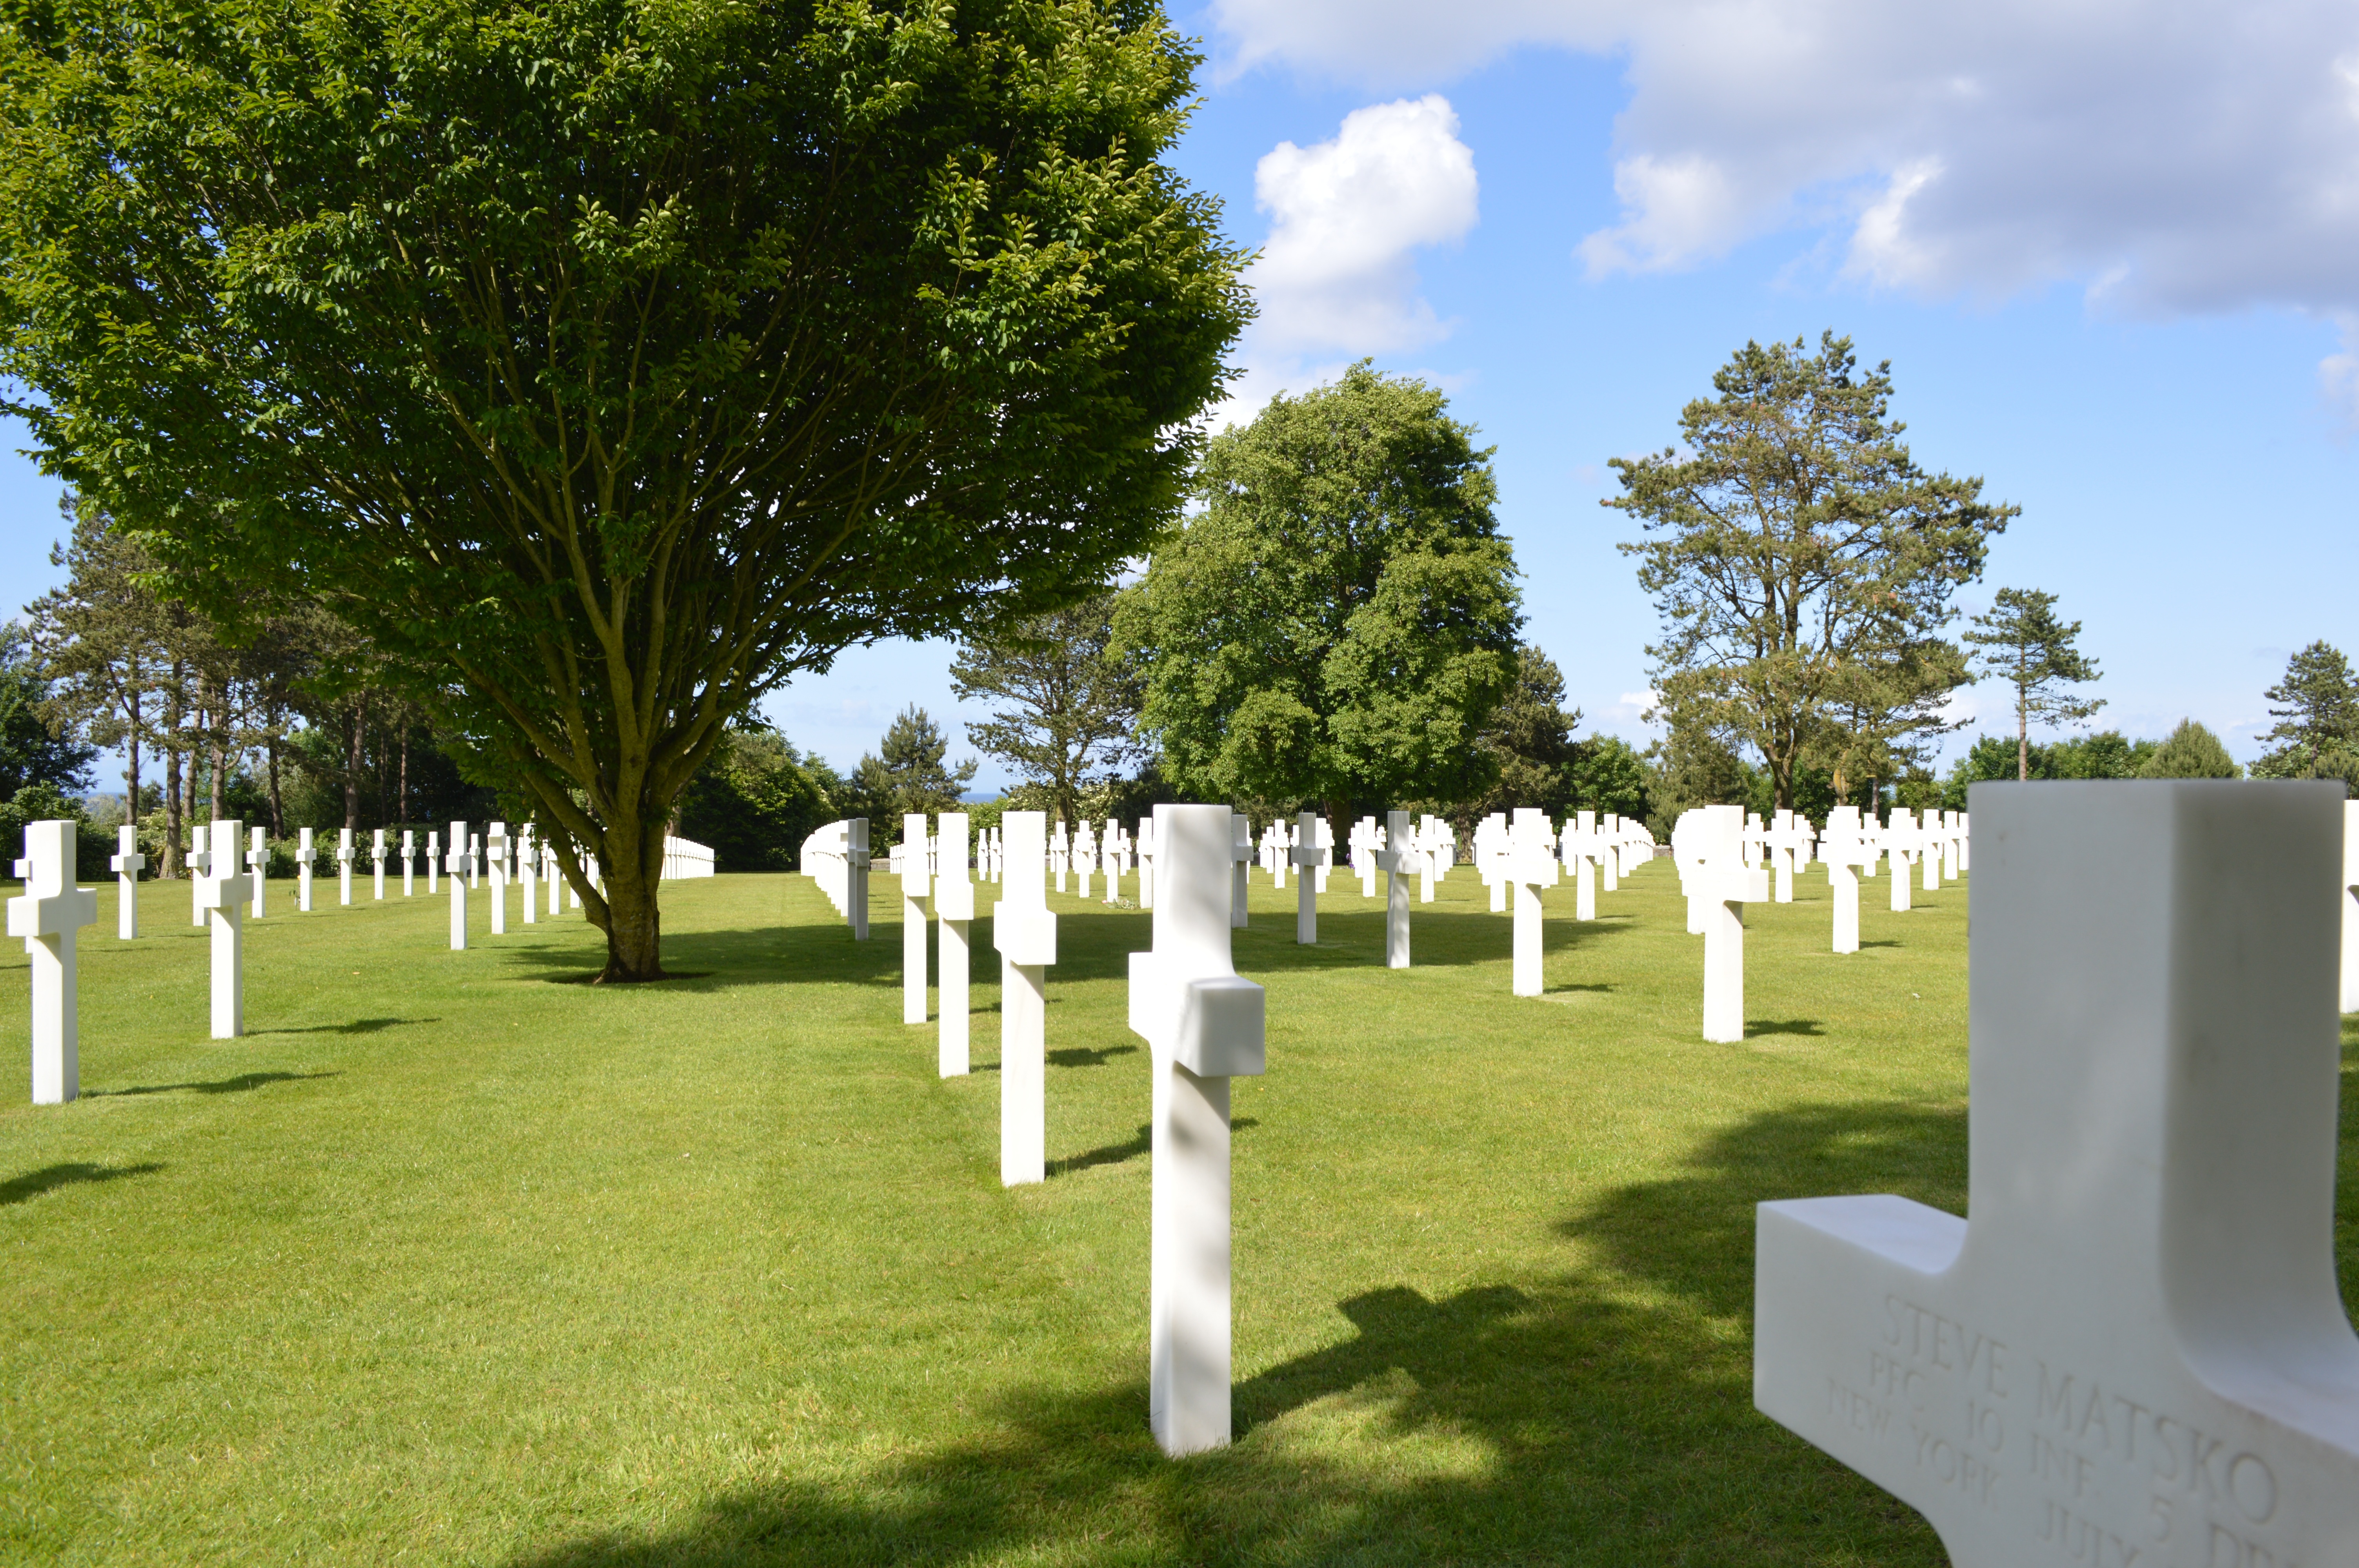
military, france, silence, cross, cemetery, memorial, tribute, war, battle, american, falls, normandy, soldiers, landing, commemoration, d day, second world war, american cemetery, geographical feature